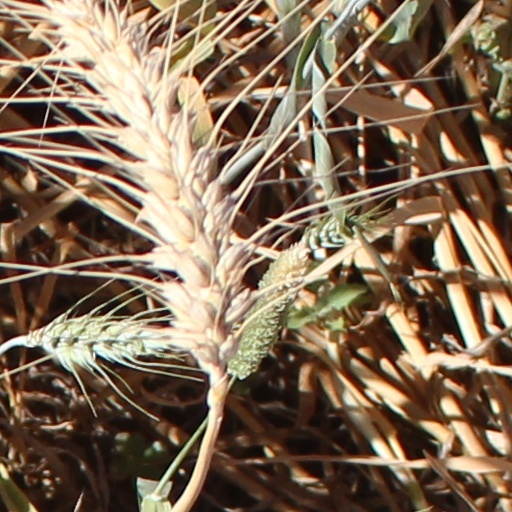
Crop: wheat